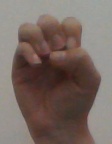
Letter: ha